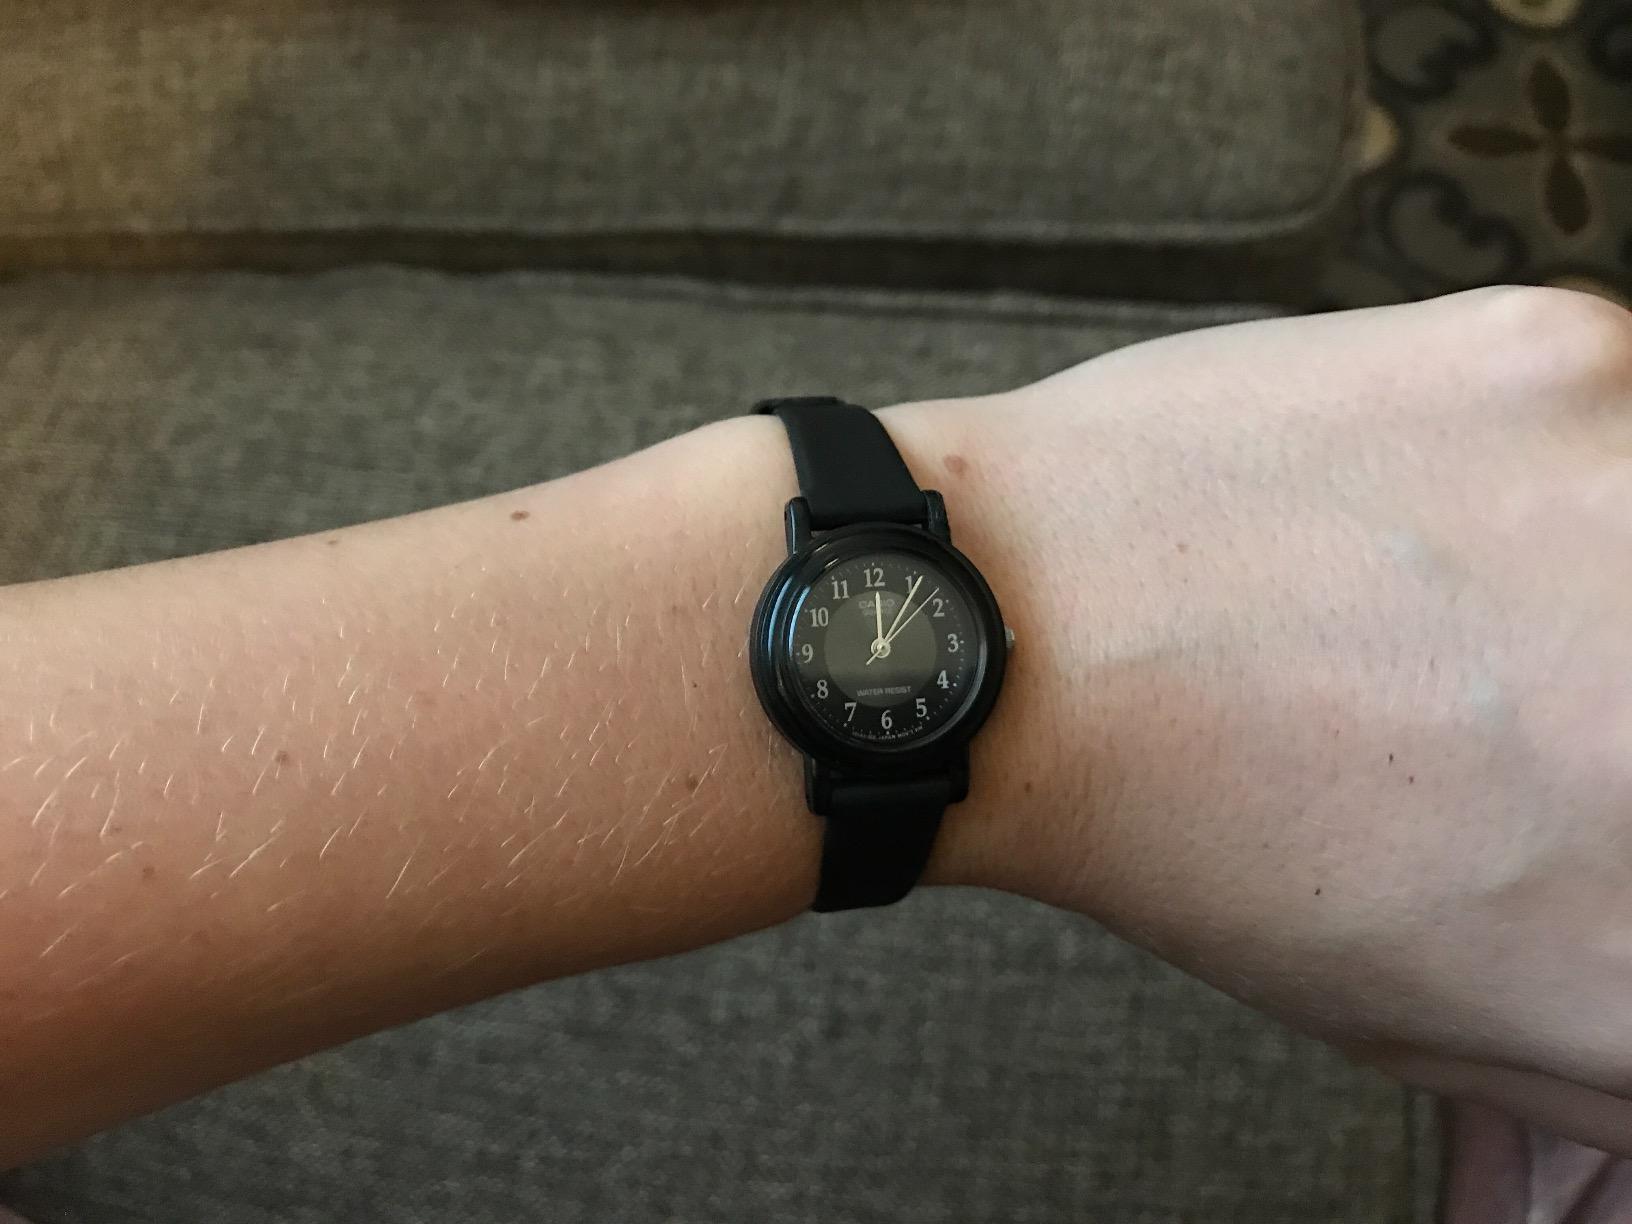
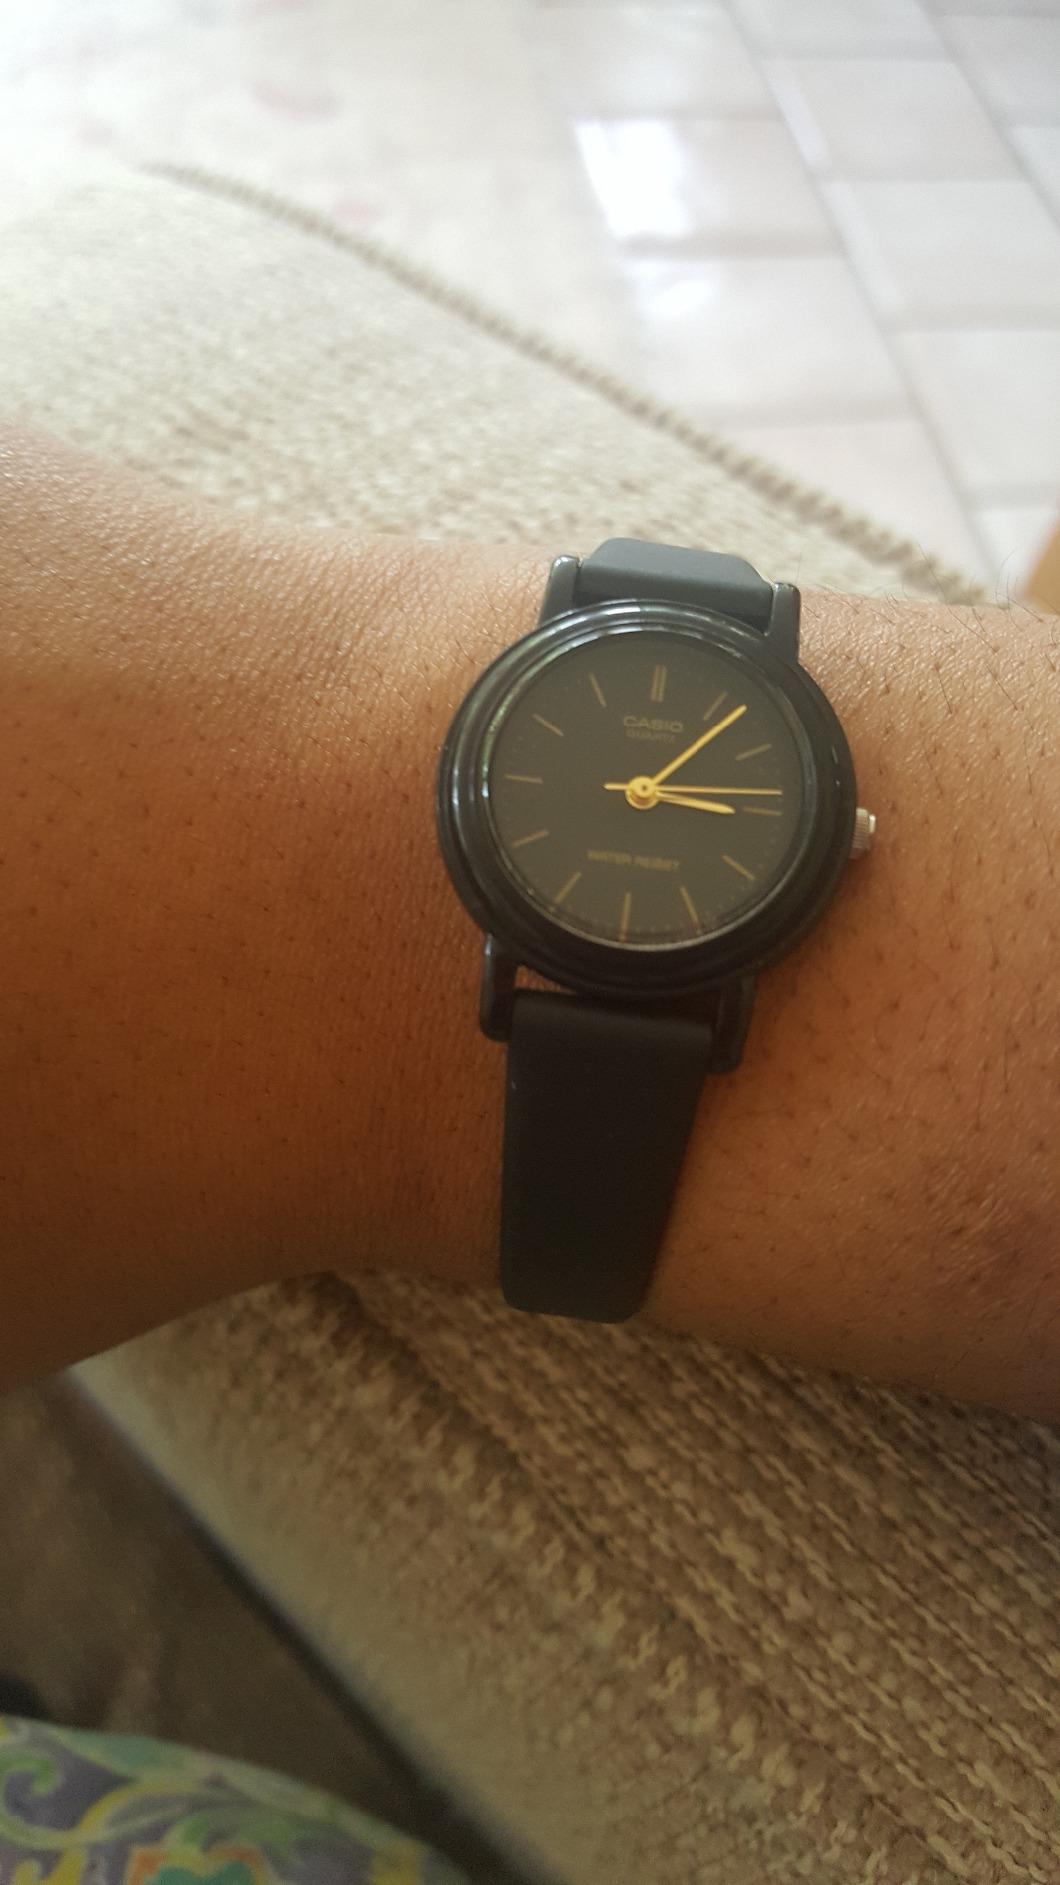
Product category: accessories_watch
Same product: no